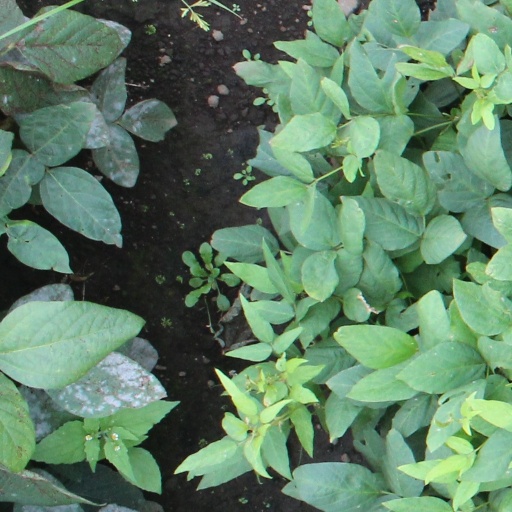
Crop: soybean